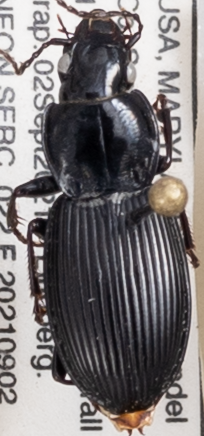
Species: Pterostichus stygicus
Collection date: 2021-09-02
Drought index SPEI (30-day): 1.69
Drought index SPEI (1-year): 1.69
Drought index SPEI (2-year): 1.69